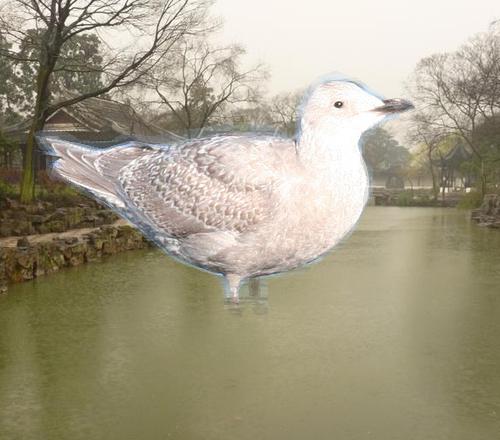
Bird species: Glaucous_winged_Gull
Bird type: waterbird
Background: water